Bryson-Crane House

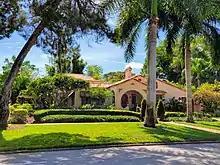
Bryson-Crane House - July 2022

The house was built in 1925, designed as a Spanish bungalow by the same architect who created Ca d’Zan for the circus magnate, John Ringling. It was originally the residence of Walter Bryson, the developer – partner of John Ringling in creating the Sapphire Shores neighborhood. The street name “Brywill” is a combination of his name and that of the realtor for the project, Wilson. Bryson's sister-in-law lived across Mecca in the other Spanish bungalow, and the families designed facing entrances across the street from one another. Both were later converted to face Brywill Circle.